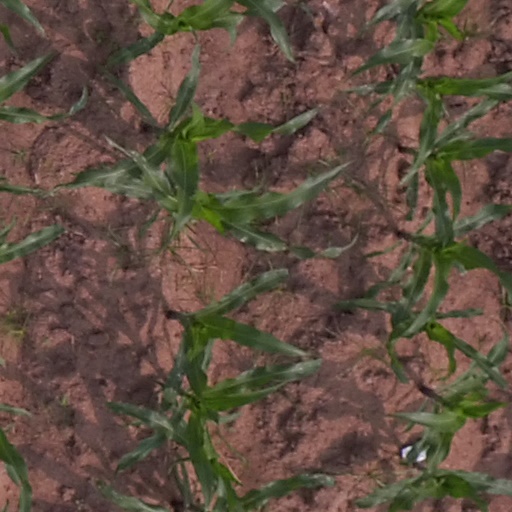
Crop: maize; corn